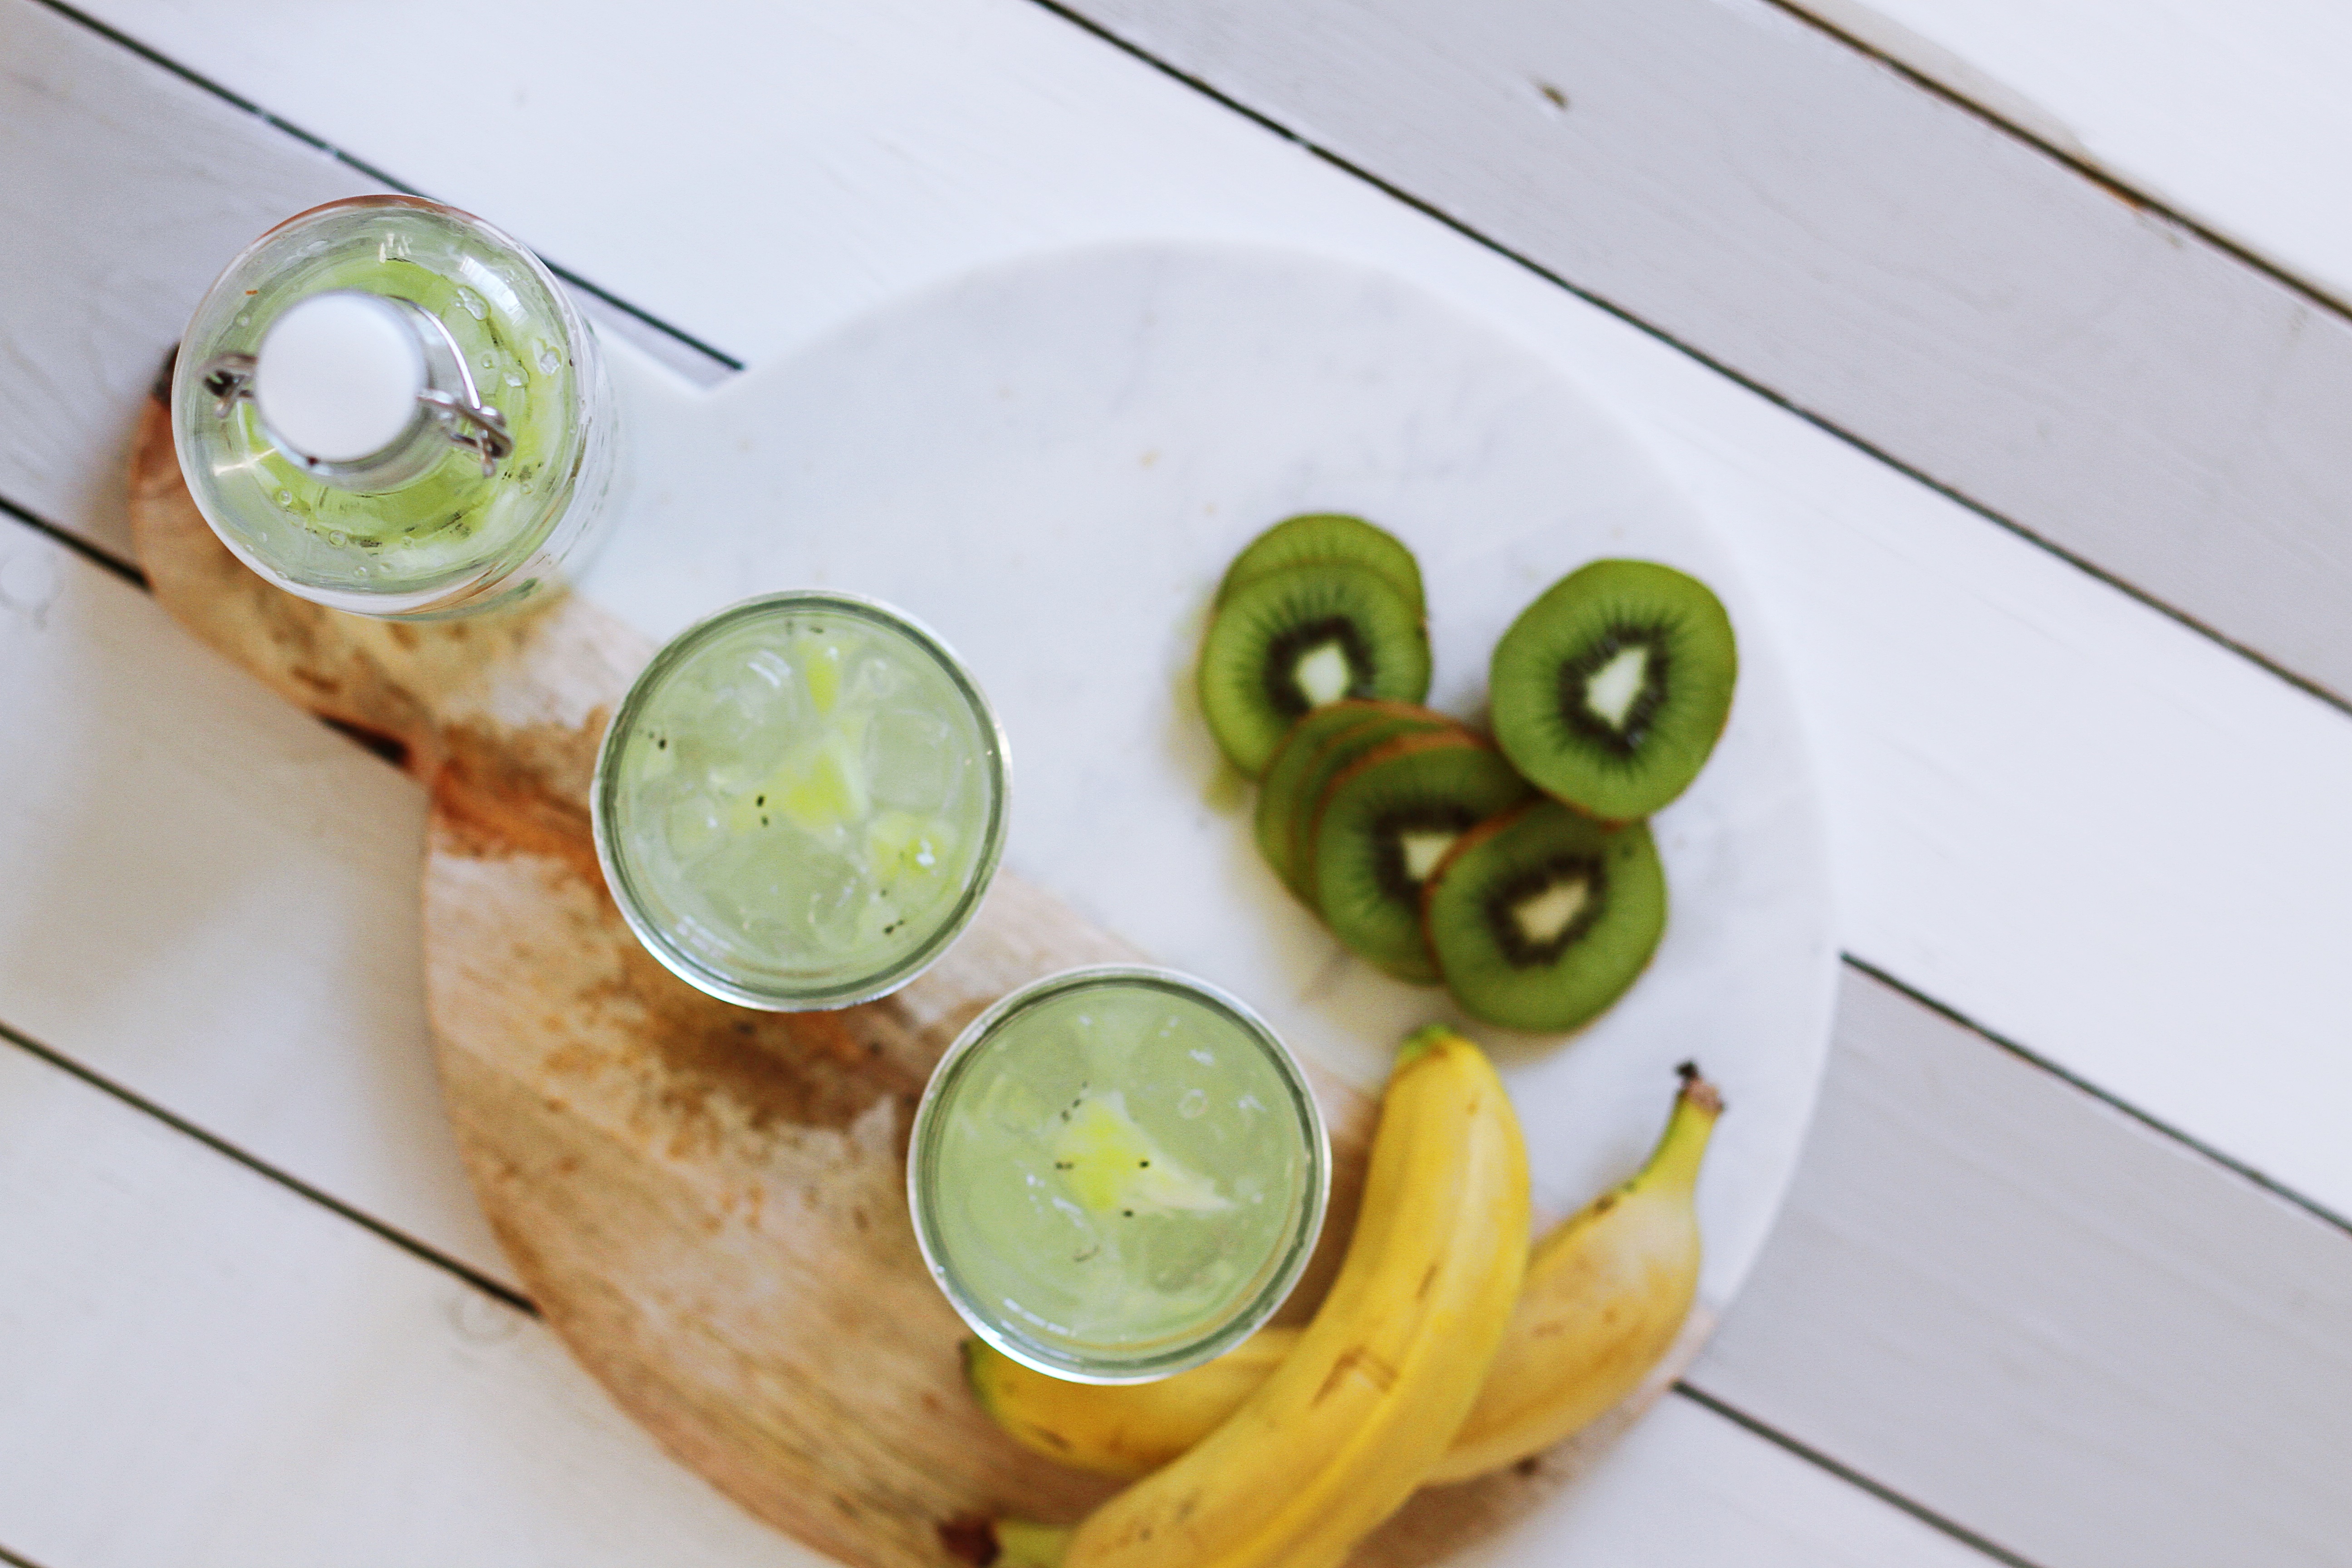
table, plant, fruit, dish, food, produce, vegetable, cuisine, bananas, fruits, drinks, diet, citrus, flowering plant, land plant, kiwis